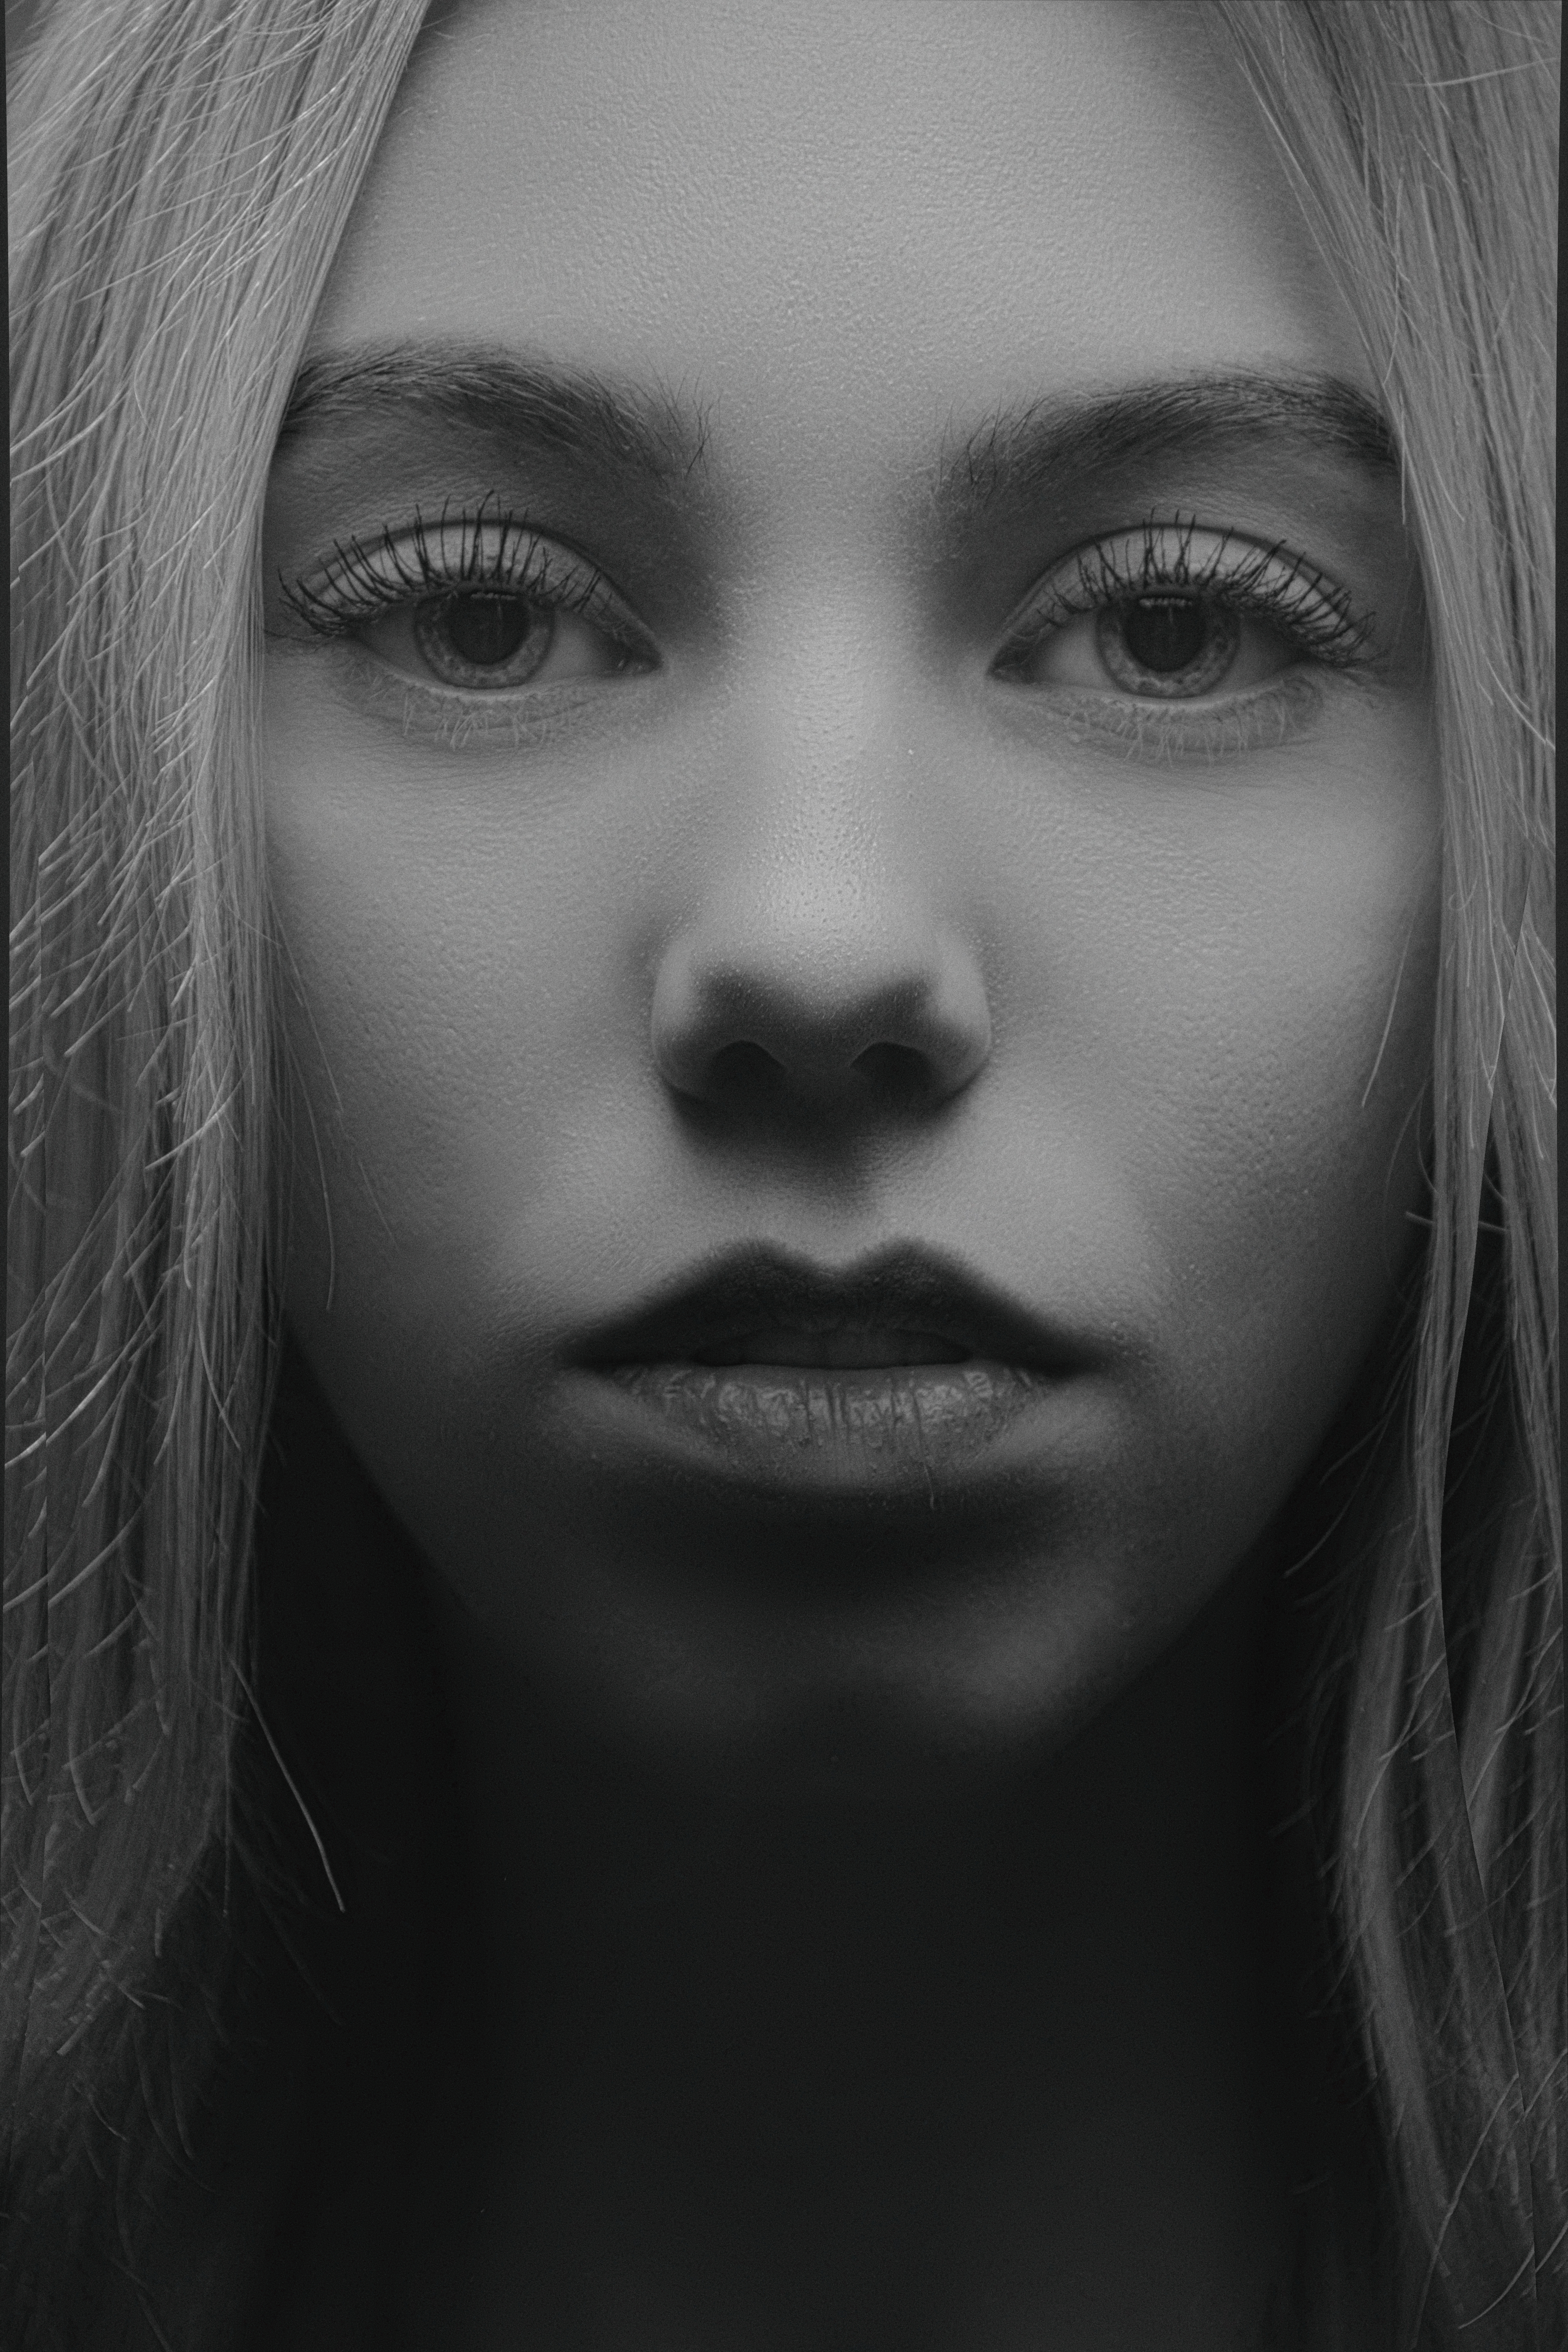
portrait, girl, body, retro, face, beautiful, look, studio, monochrome, donate, forehead, nose, cheek, skin, lip, eyebrow, shoulder, eyelash, mouth, organ, human body, flash photography, jaw, neck, iris, black and white, art, black hair, No expression, Tints and shades, long hair, Step cutting, beauty, layered hair, child, symmetry, brown hair, darkness, monochrome photography, close up, selfie, fur, self portrait, illustration, visual arts, facial hair, grass, portrait photography, photo shoot, flesh, model, child model